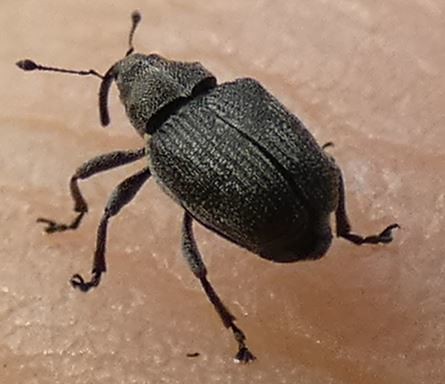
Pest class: Cabbage_seedpod_weevil